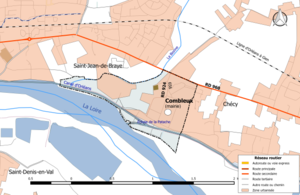
Carte du réseau routier de la commune de fr:Combleux.
Combleux est une commune française située dans le département du Loiret en région Centre-Val de Loire.